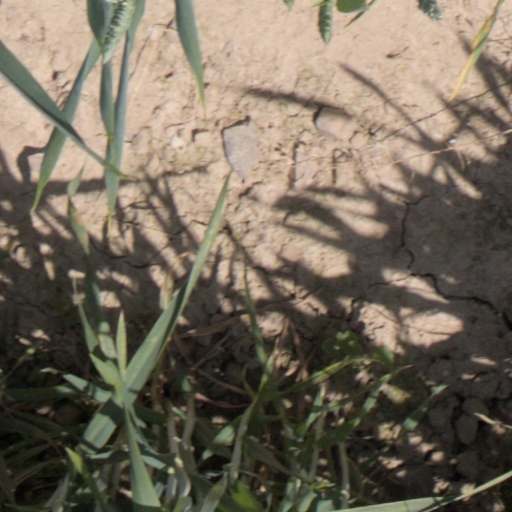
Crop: wheat